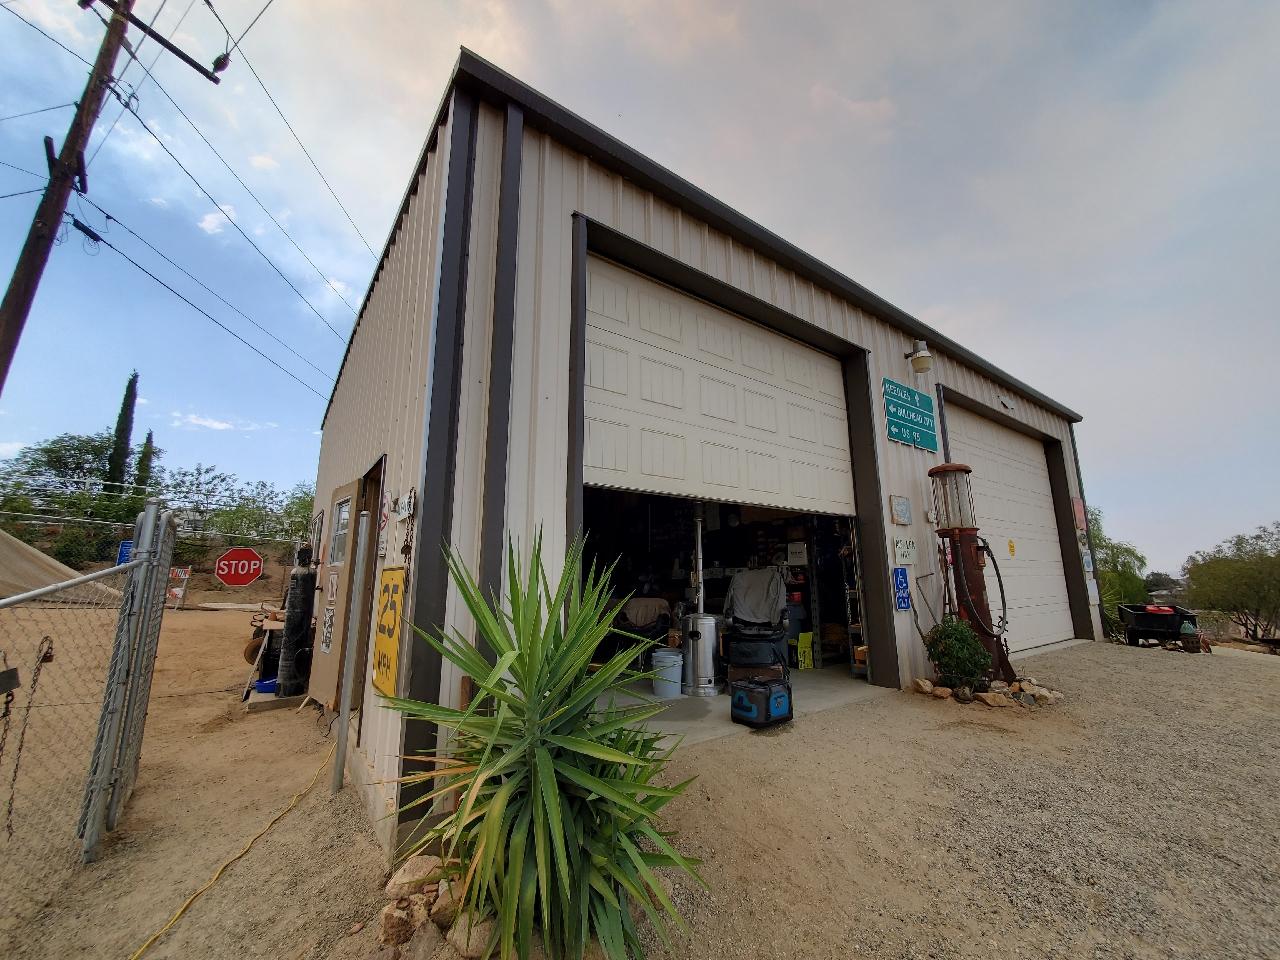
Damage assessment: no_damage